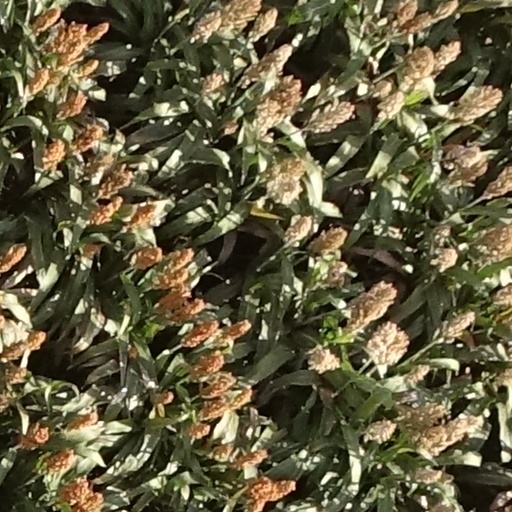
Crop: sorghum